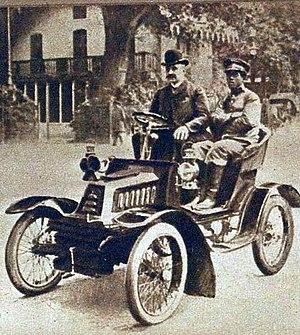
Le marquis de Dion, sur voiturette 6HP.